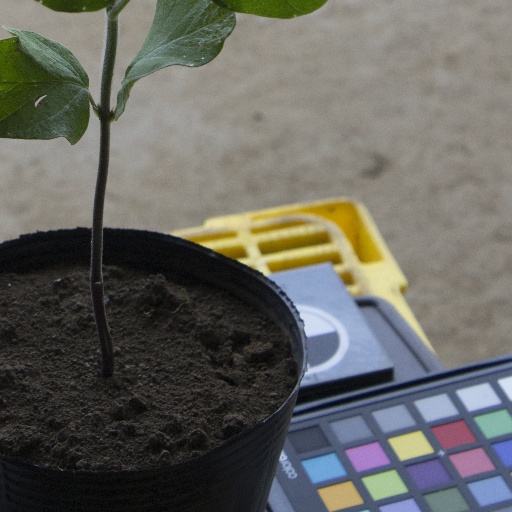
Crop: soybean